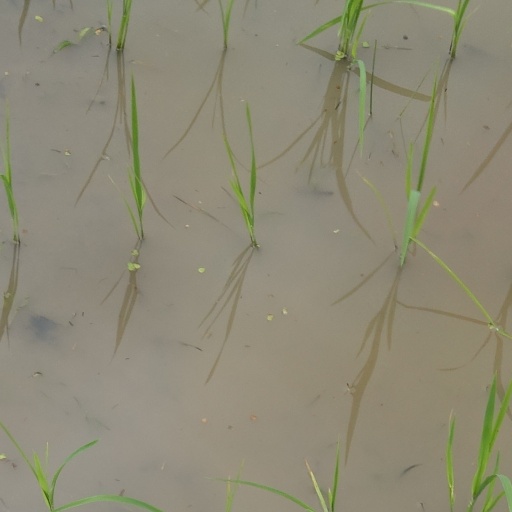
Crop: rice